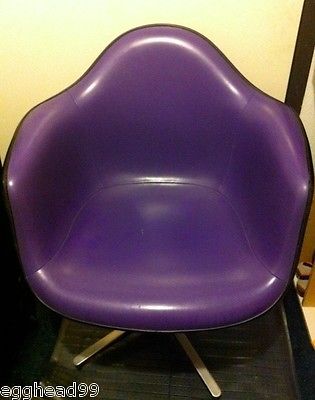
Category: chair